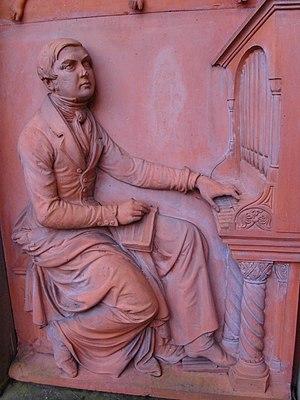
Eduard Rottmanner est un compositeur et organiste allemand.